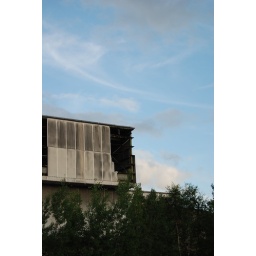
This great dilapidated building we found next to a theater in New Hampshire around Loon Mountain.